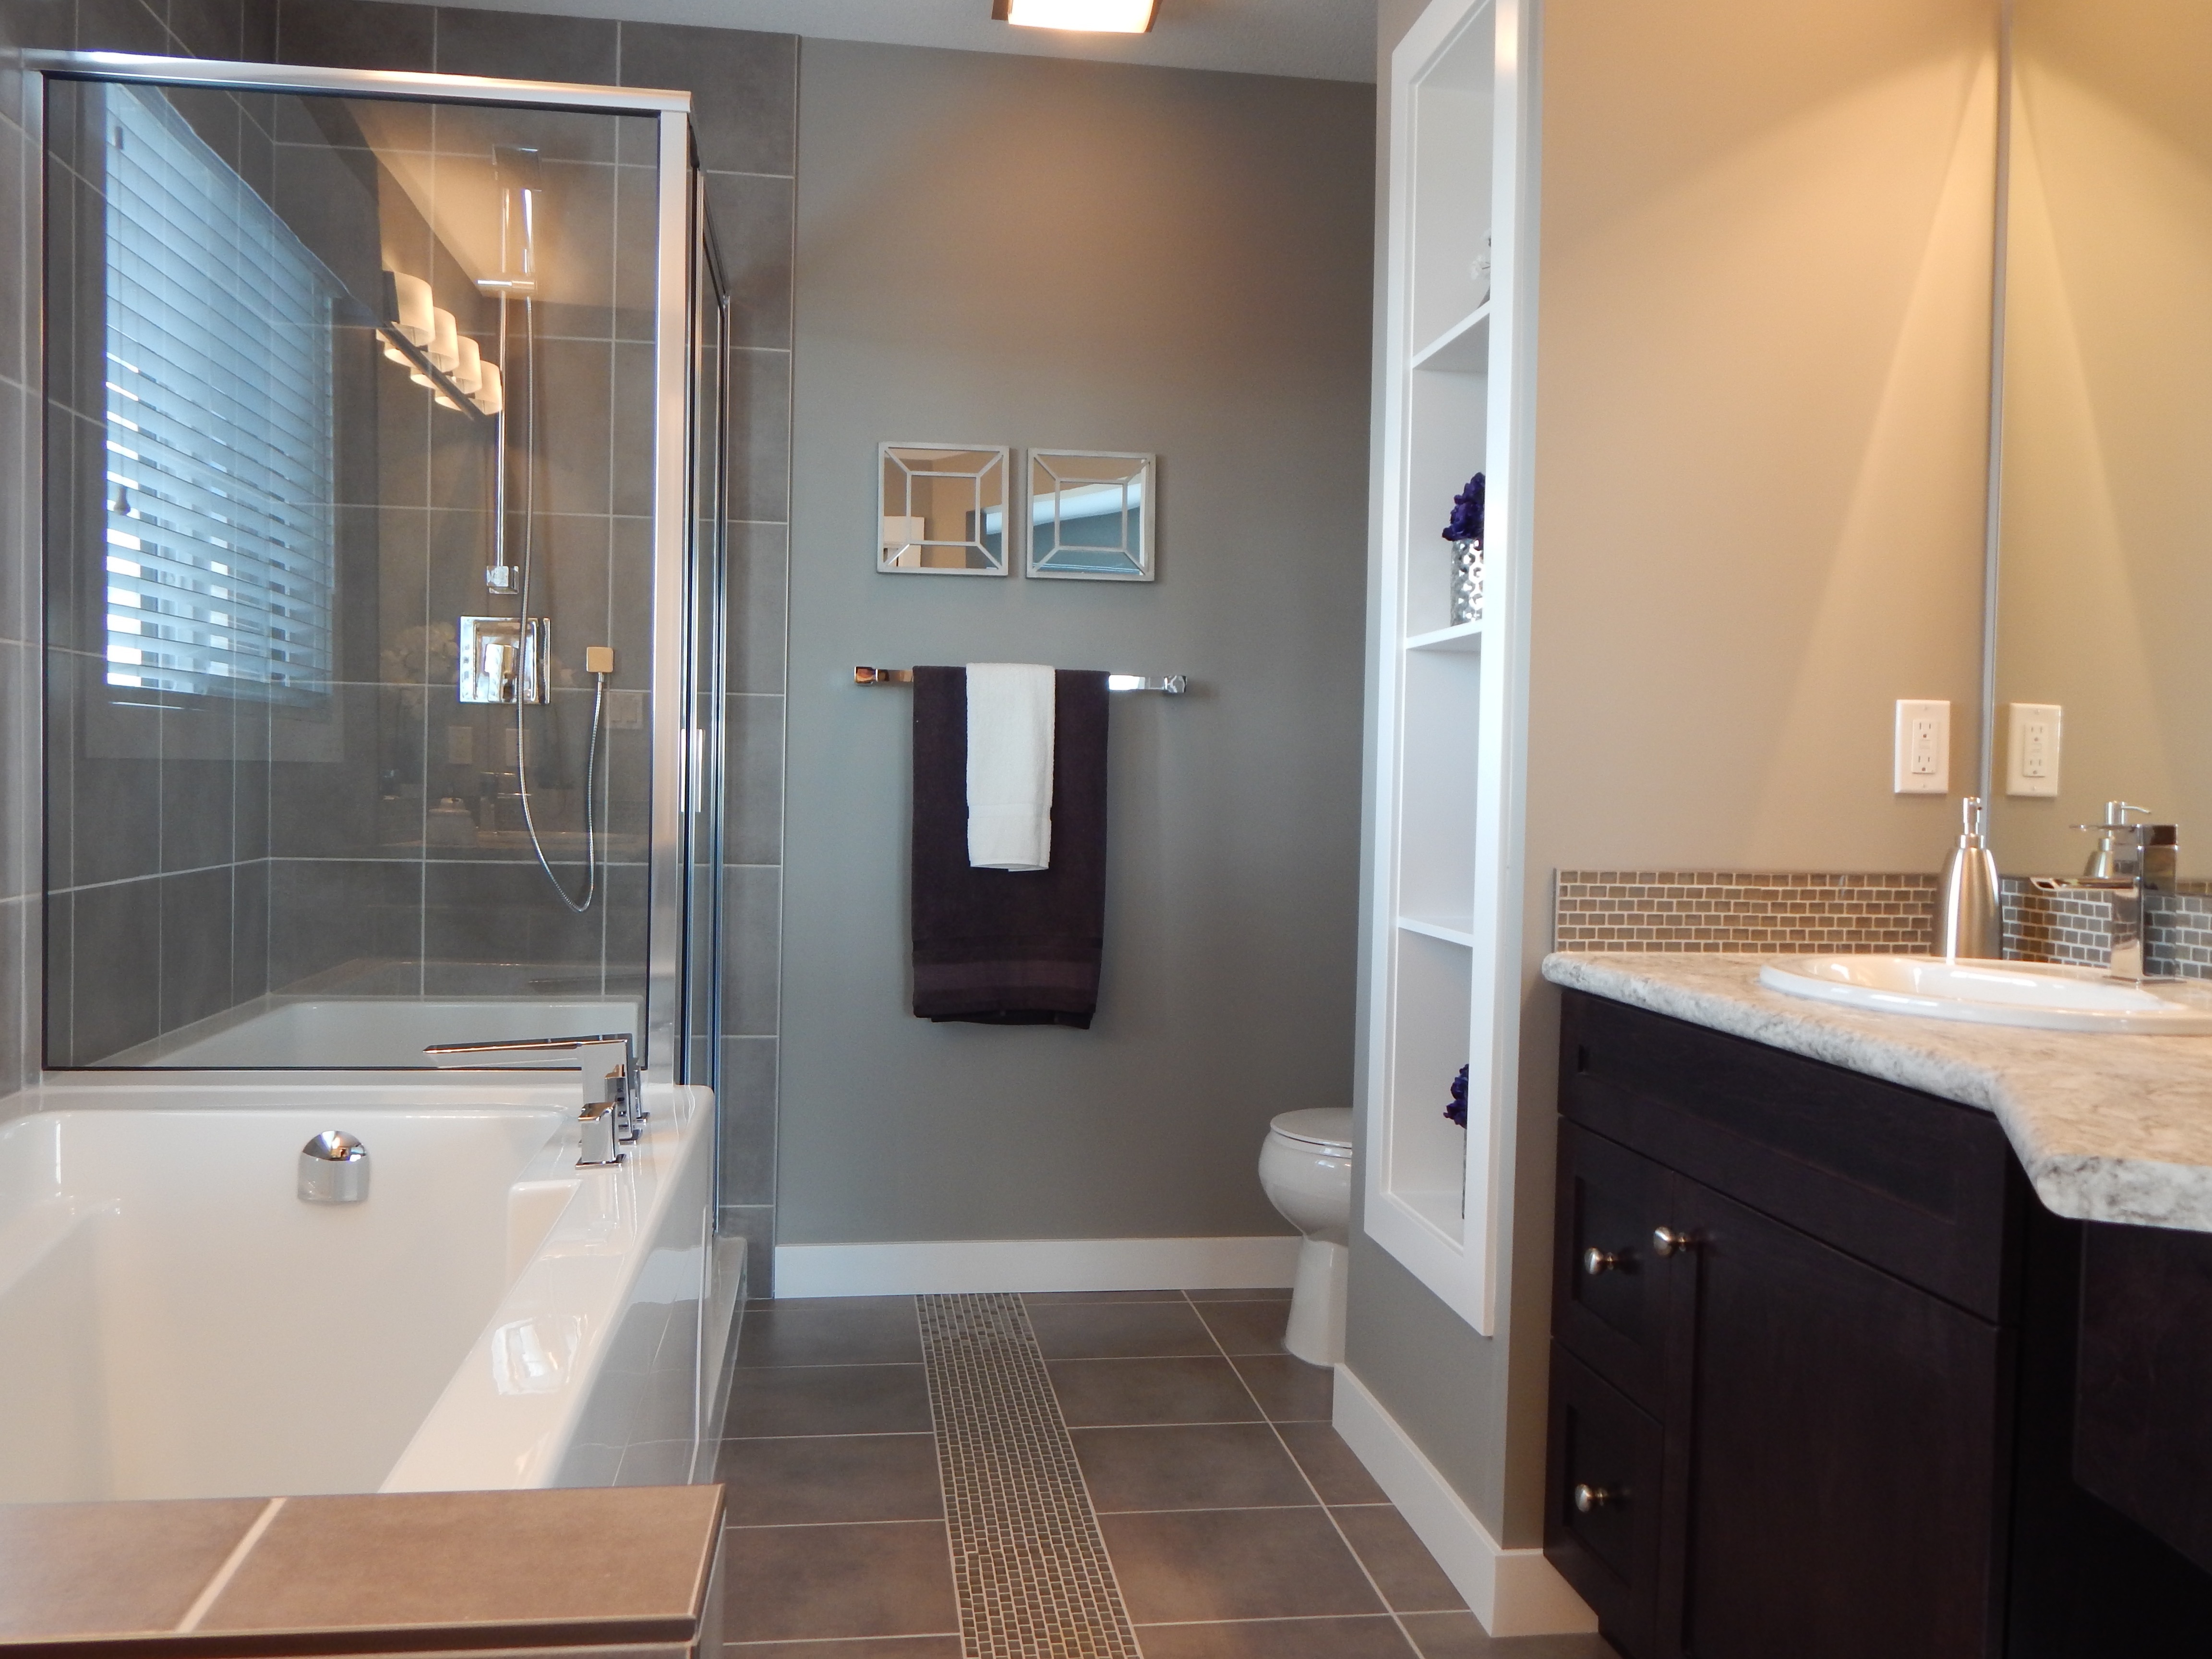
house, floor, interior, home, residence, property, sink, room, apartment, modern, interior design, bathtub, bathroom, design, tub, estate, contemporary, suite, shower, real estate, flooring, plumbing fixture